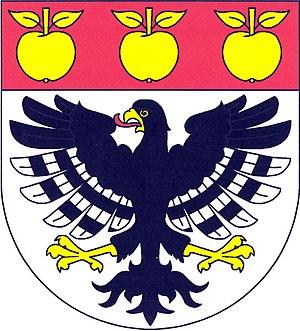
Nechvalice est une commune du district de Příbram, dans la région de Bohême-Centrale, en République tchèque. Sa population s'élevait à 657 habitants en 2020.